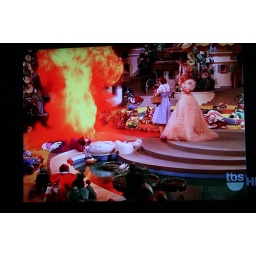
The Wicked witch left in a ball of fire and red smoke!